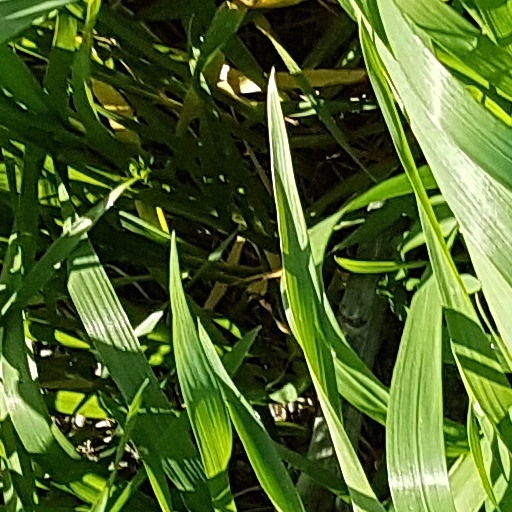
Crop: wheat